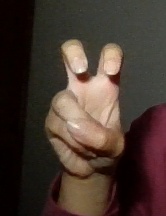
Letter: toot